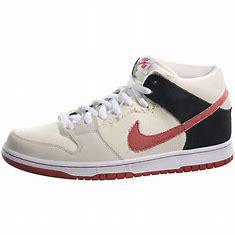
Brand: Nike
Model: Dunk Mid Pro SB